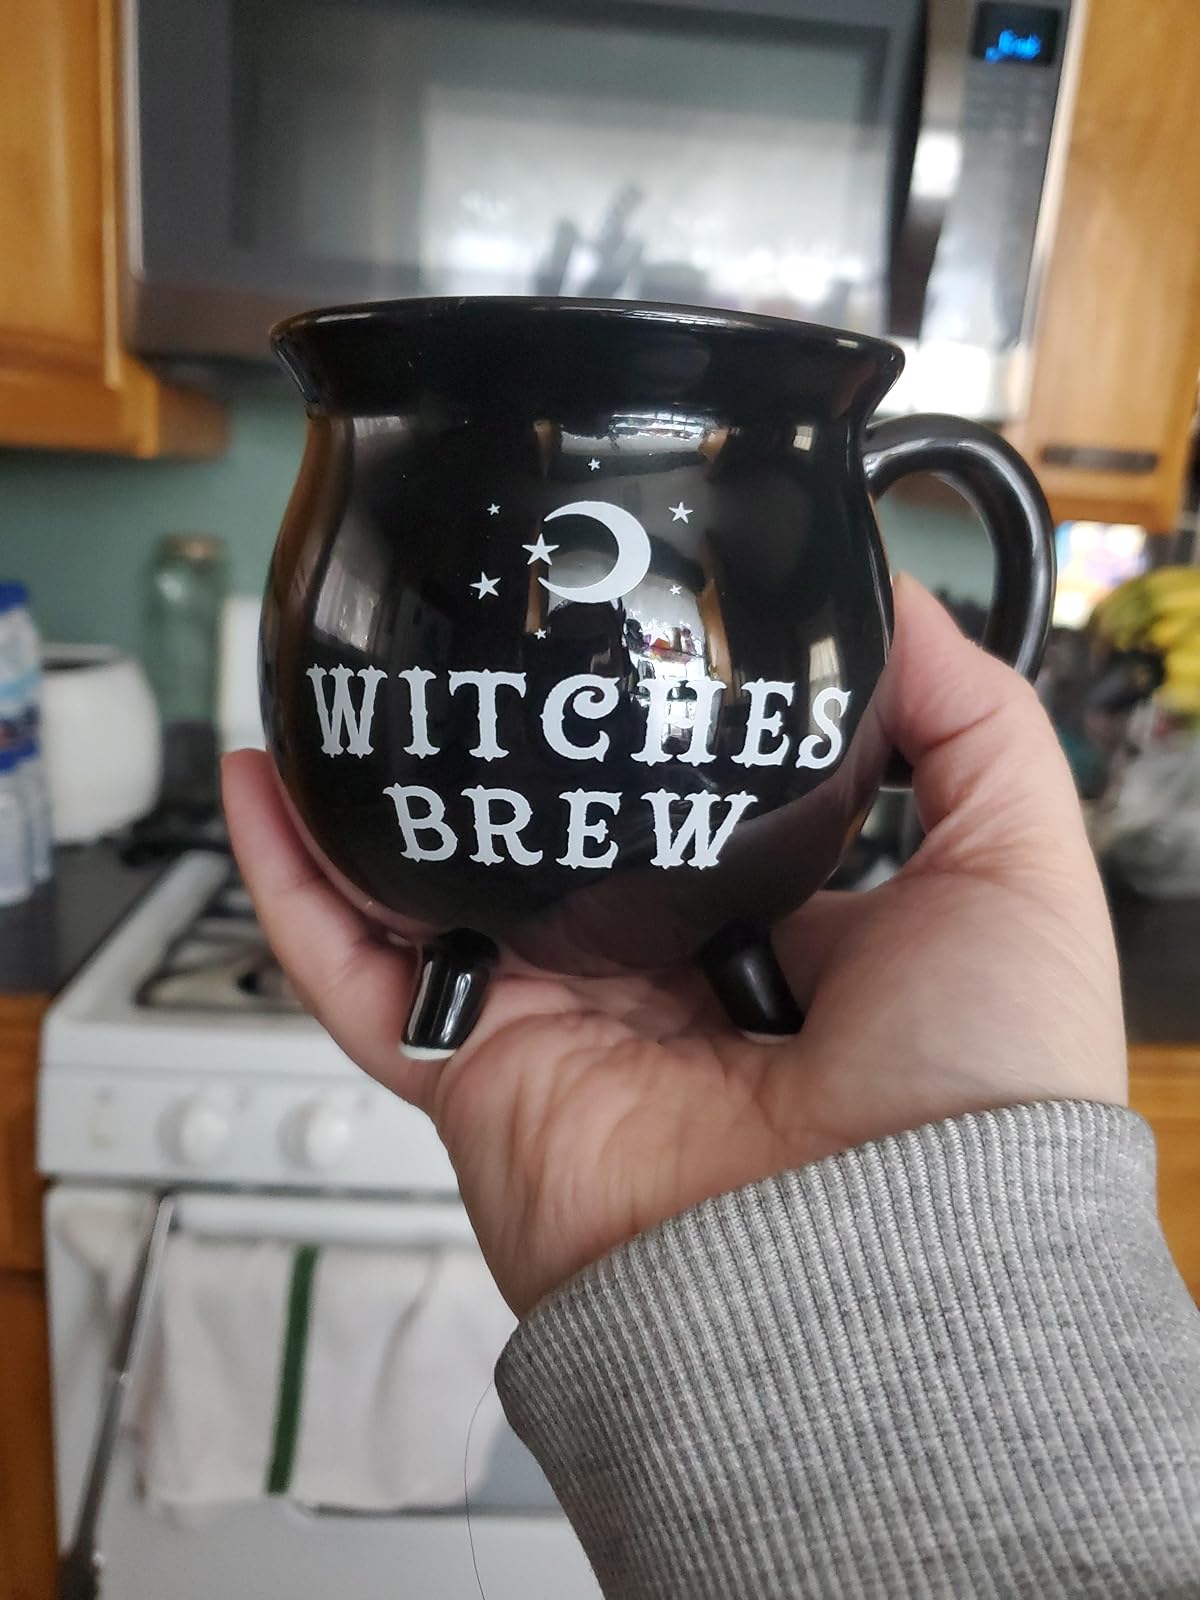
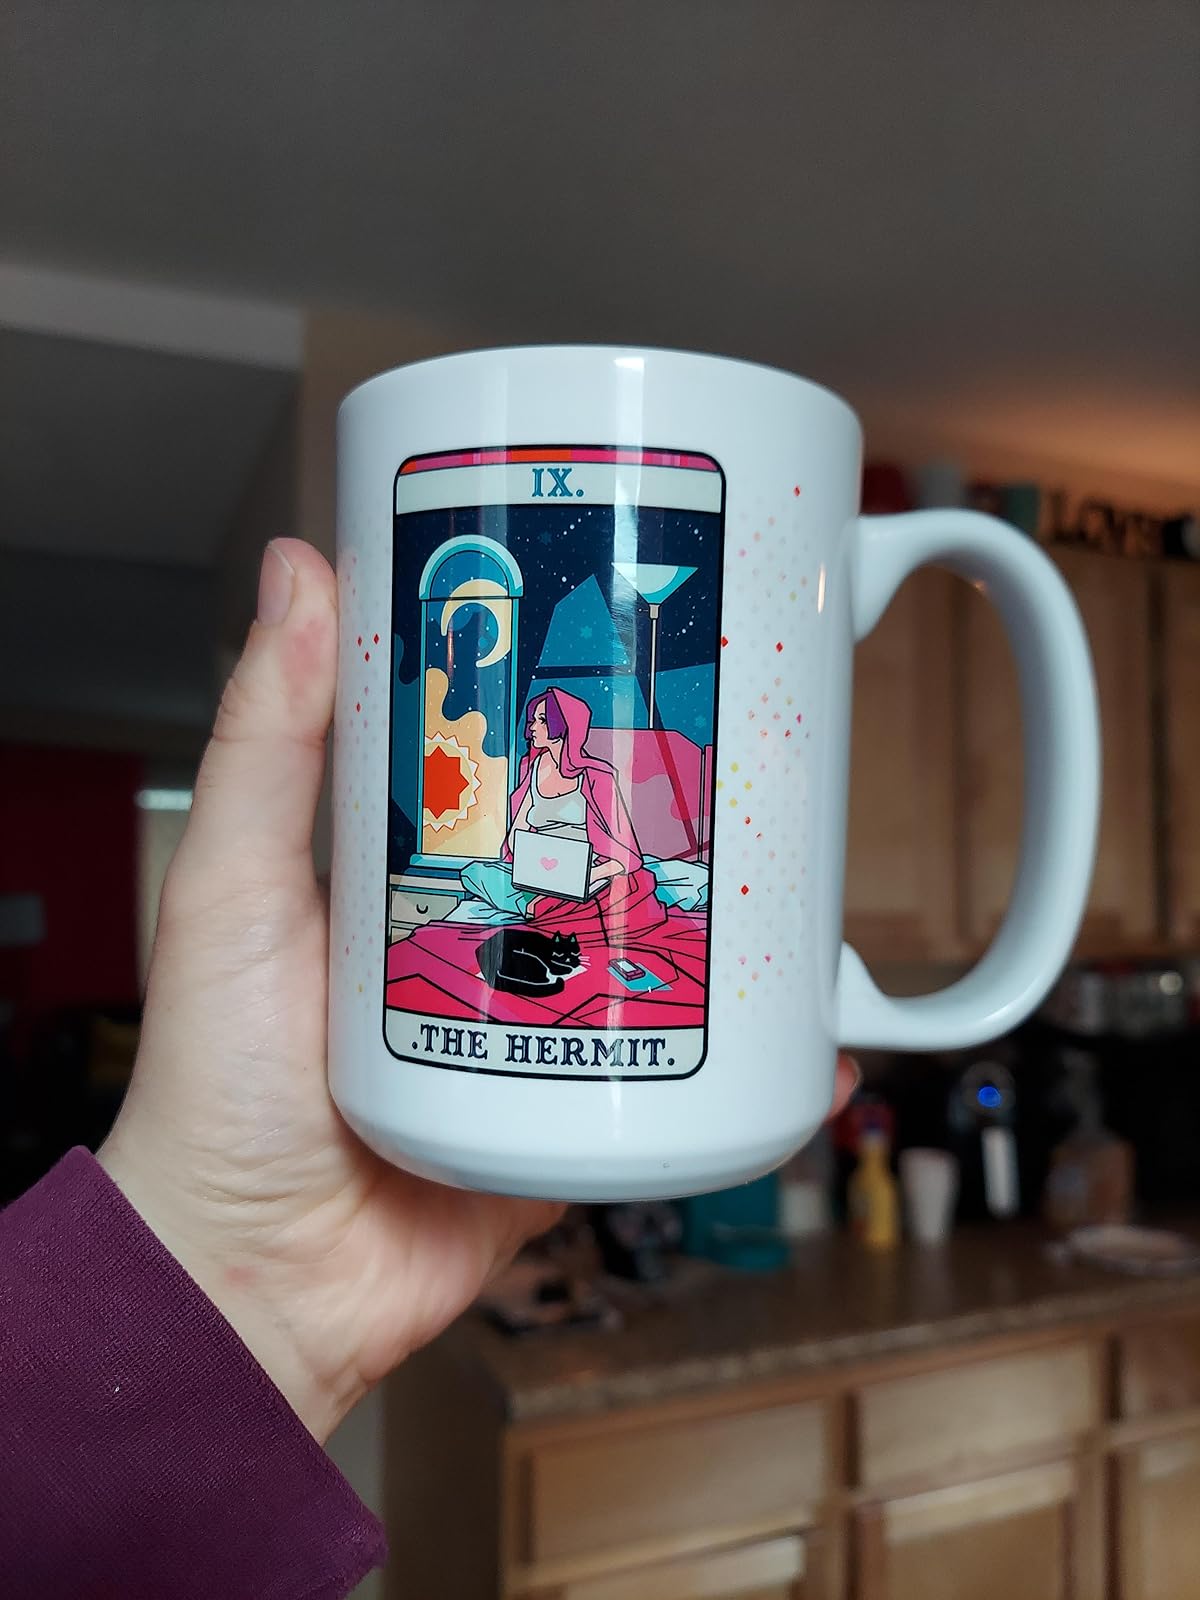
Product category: items_mug
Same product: no